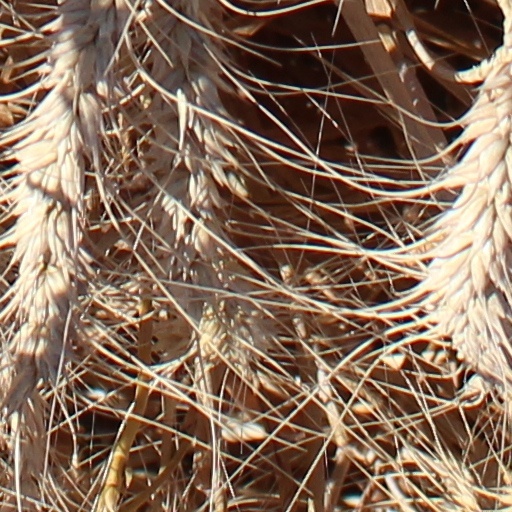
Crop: wheat